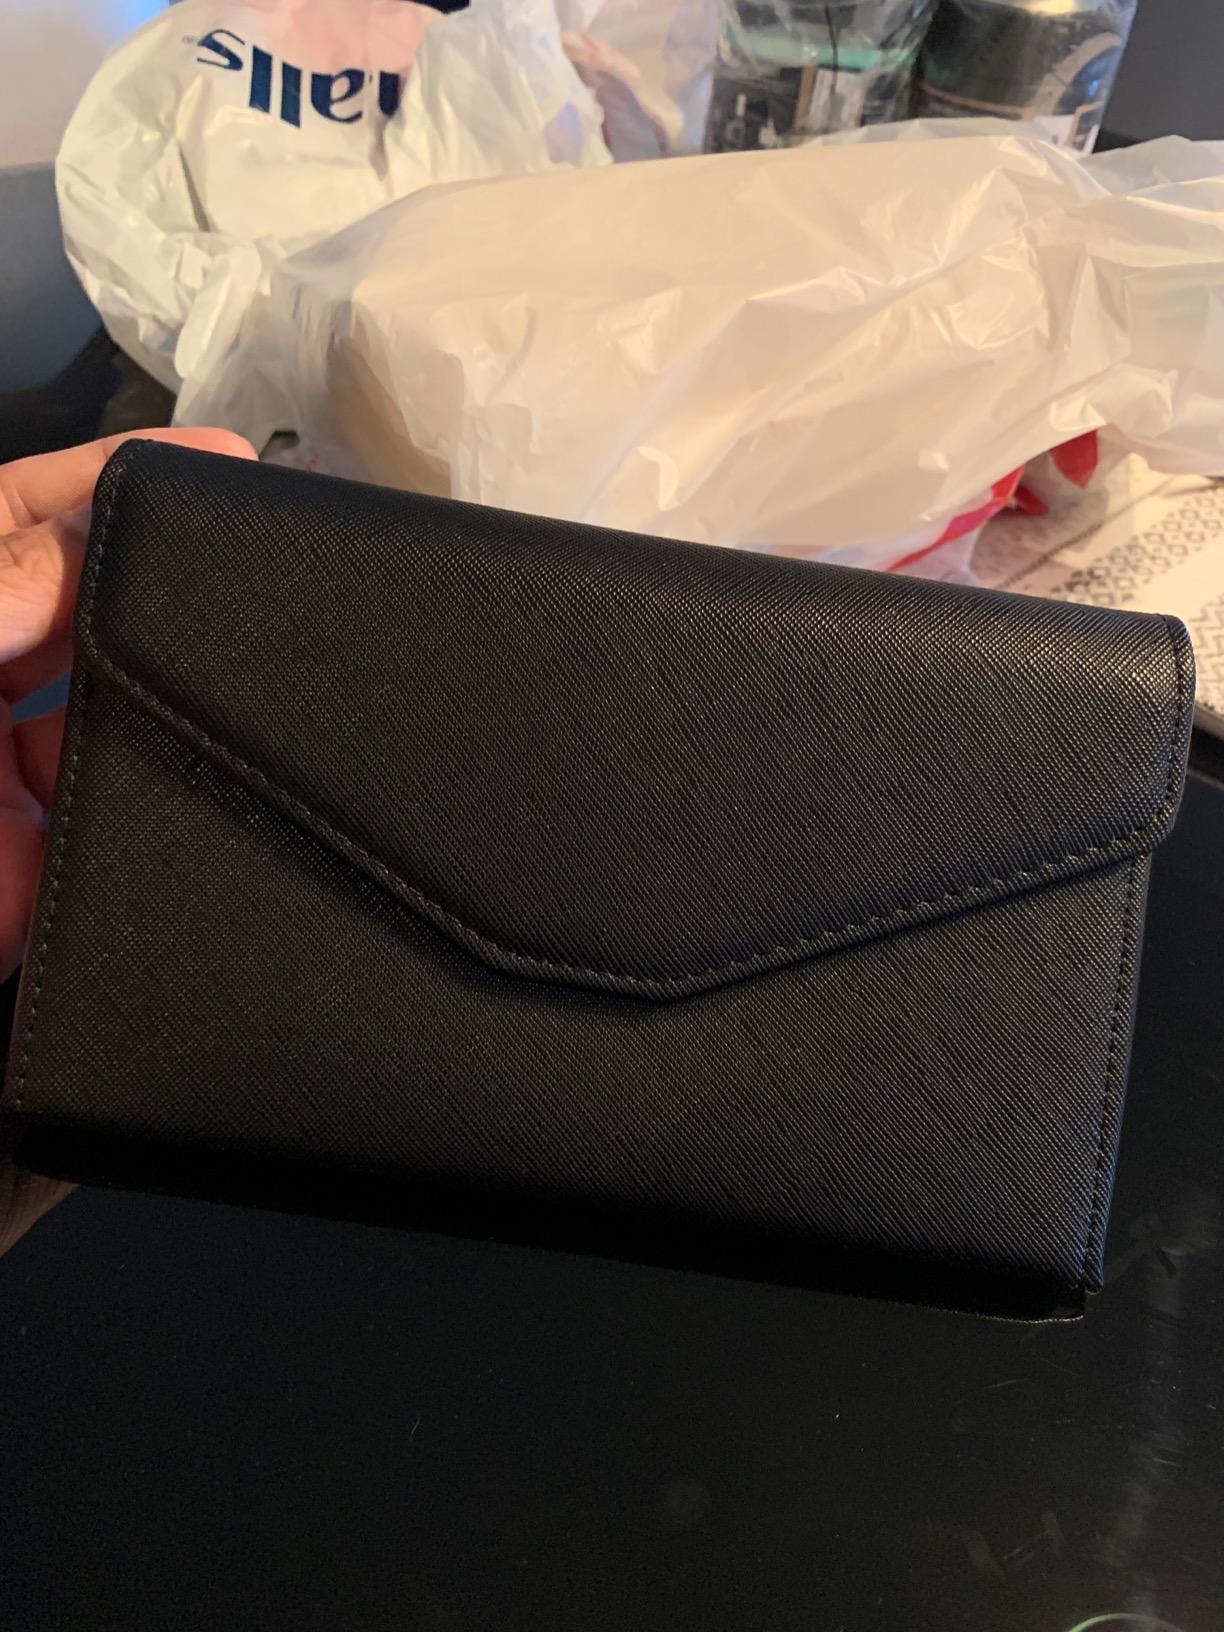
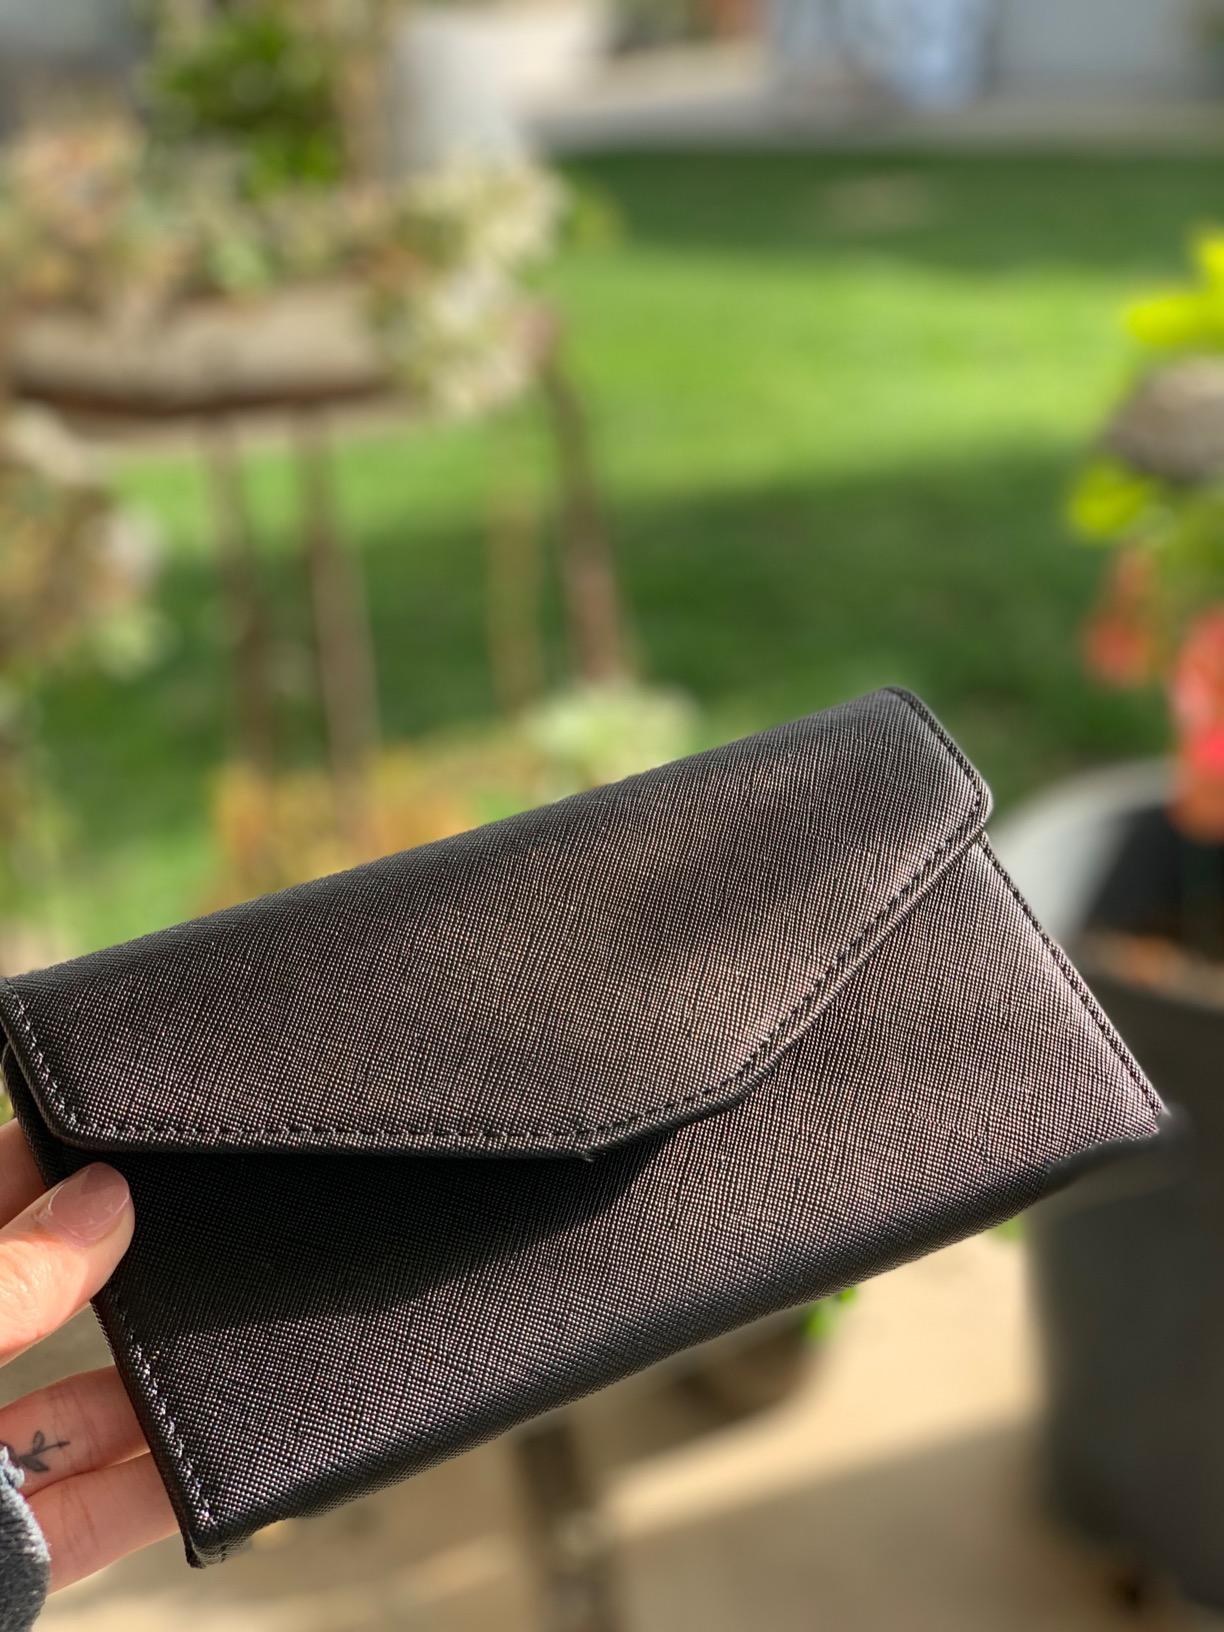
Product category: accessories_wallet
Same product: yes